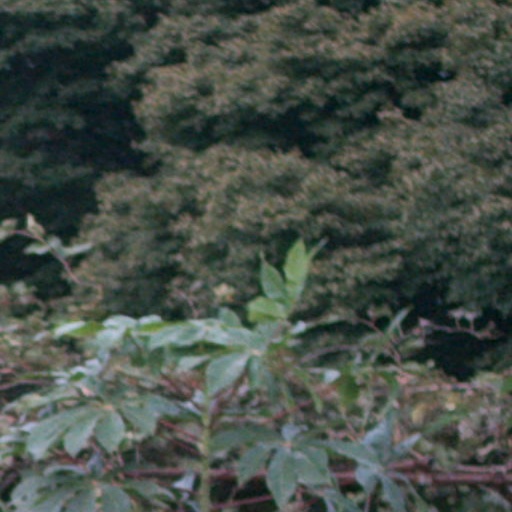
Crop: cassava